Pork pie hat

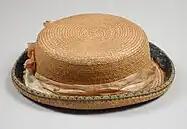
Child's pork pie hat, probably American. Plaited straw and silk ribbon, ca. late 19th century. Los Angeles County Museum of Art, 41.11.34.

The origins of the pork pie hat in Western fashion lay in the 1860s. Initially an item of women's wear, this accessory was identifiable through its shape, particularly the narrow brim which distinctively curled round towards the crown of the hat, which was flat, and usually made from straw or velvet in this period. The pork pie hat was small, and would be worn towards the front of the head to account for popular hairstyles of the era. The fashion for pork pie hats soon spread, also becoming a feature of menswear. As a men's accessory, the pork pie was larger, and could be fashioned with decorative ribbons to the back of the hat.